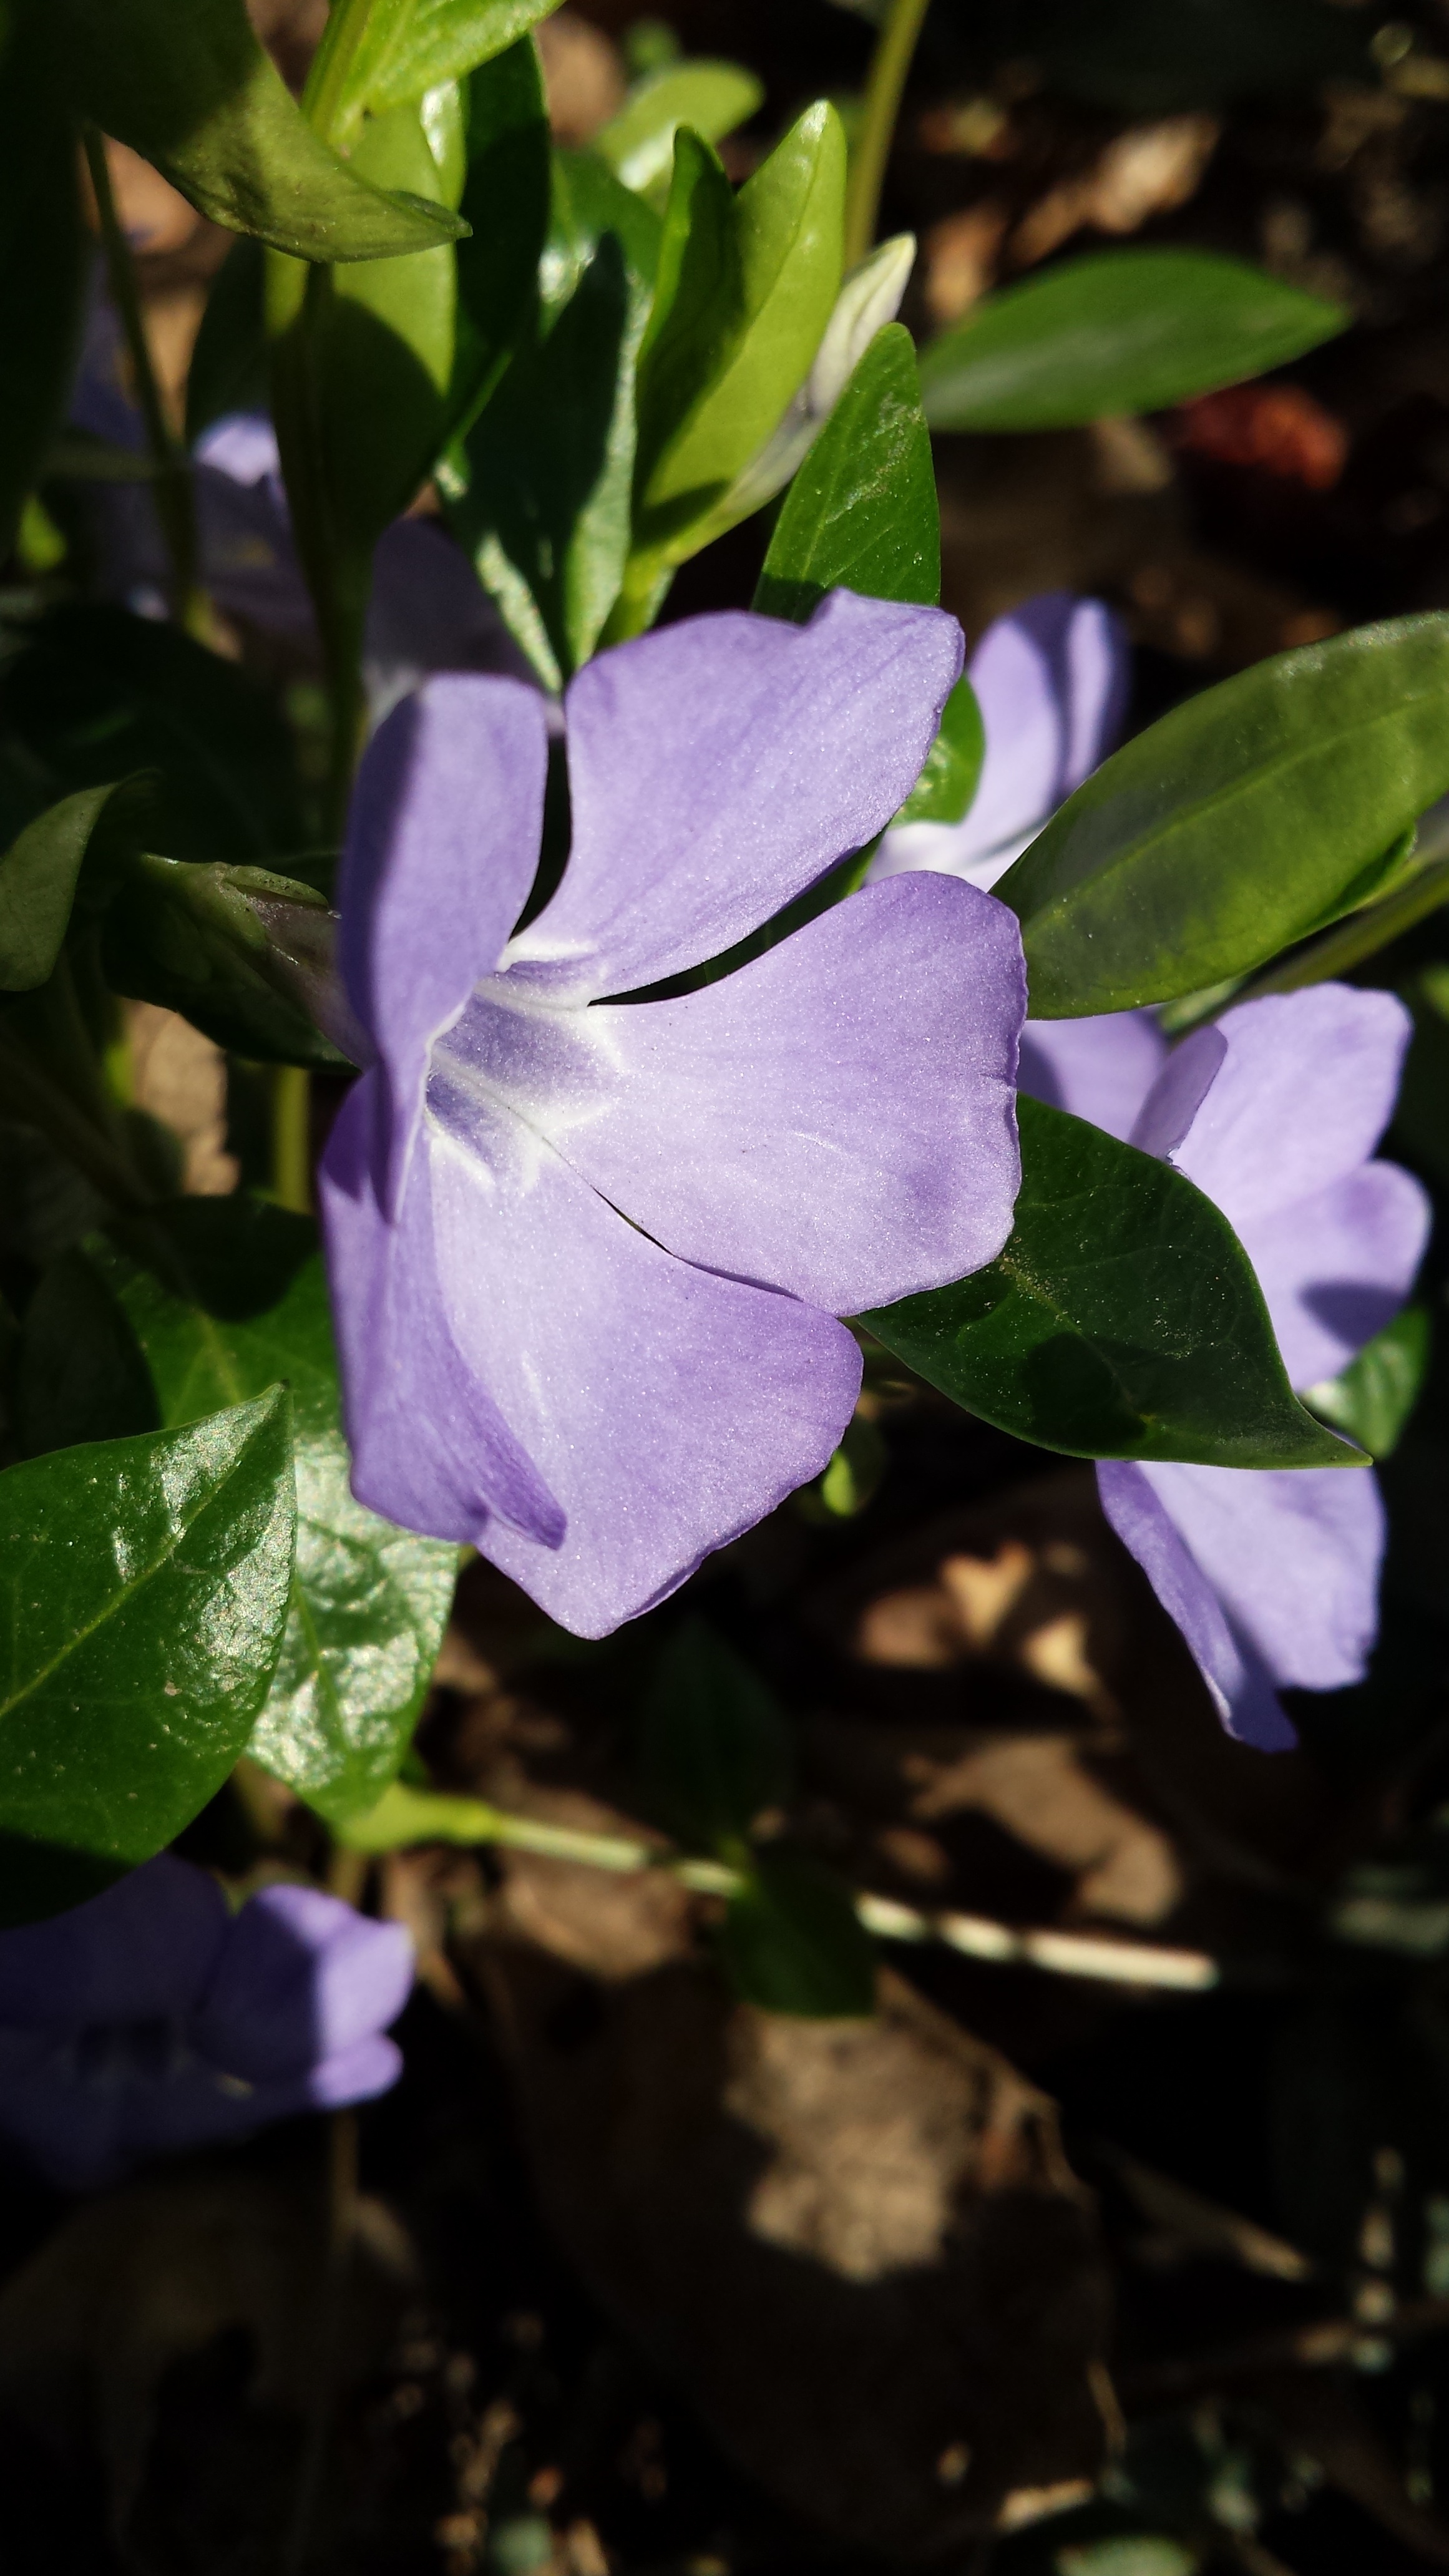
plant, flower, purple, petal, spring, green, botany, flora, wildflower, macro photography, flowering plant, land plant, violet family